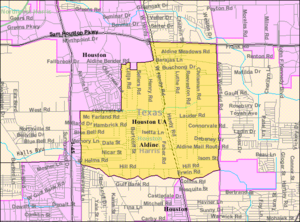
Aldine est une census-designated place située dans le comté de Harris au Texas, au nord de Houston.